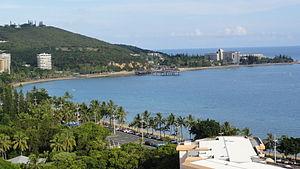
Baie de l'Anse Vata
La ville de Nouméa était divisée administrativement en huit « grands quartiers » eux-mêmes divisés en 39 quartiers.